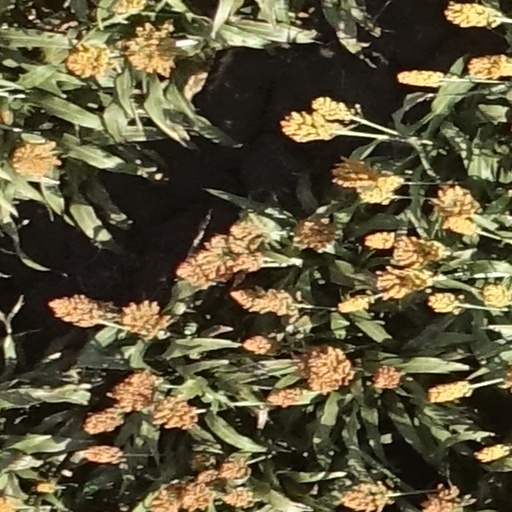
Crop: sorghum